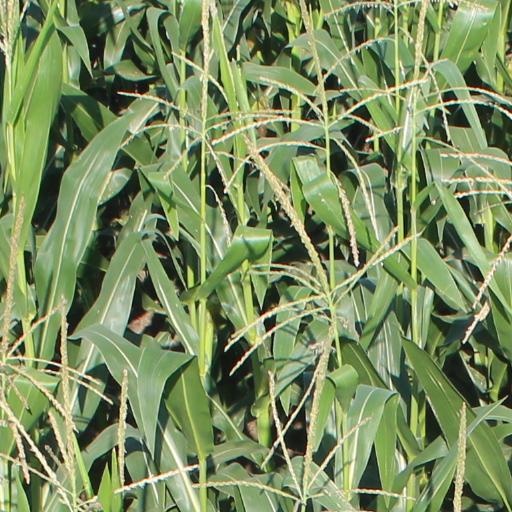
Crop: maize; corn